Western saddle

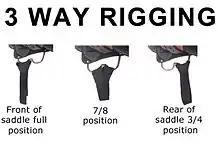
One type of three way rigging, (Open three-way design) showing different methods of latigo attachment to achieve the desired position

Custom built saddles may be designed with any of the above rigging styles. Modern western saddles for riders who need speed and agility, such as barrel racing saddles, often have a 3/4 rigging, the closest placement to a center-fire rigging seen on modern saddles. The most popular modern rigging placement is the 7/8 rigging, which allows a rider to have a secure seat but more easily stay centered over a horse's center of balance and is often seen on saddles used for western equitation. A "full double" rigging is seen most often on saddles used for team roping, where the weight of the steer puts tremendous forward stress on the saddle, requiring rigging set well forward and both a front and back cinch to support the saddle. A few saddles are built with a three-way rigging plate that allows a saddle to be rigged in the full, 7/8 or 3/4 positions.